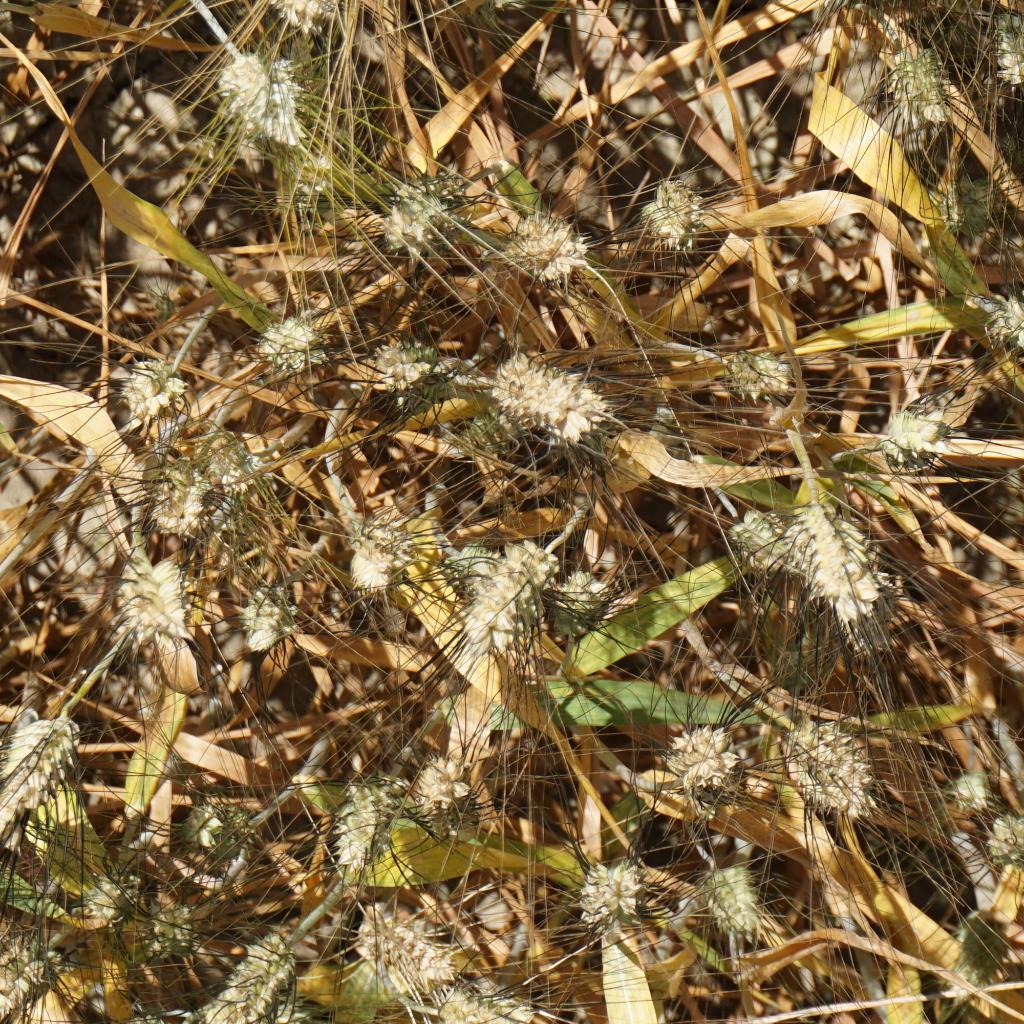
Country: France
Location: Gréoux
Wheat development stage: Filling - Ripening